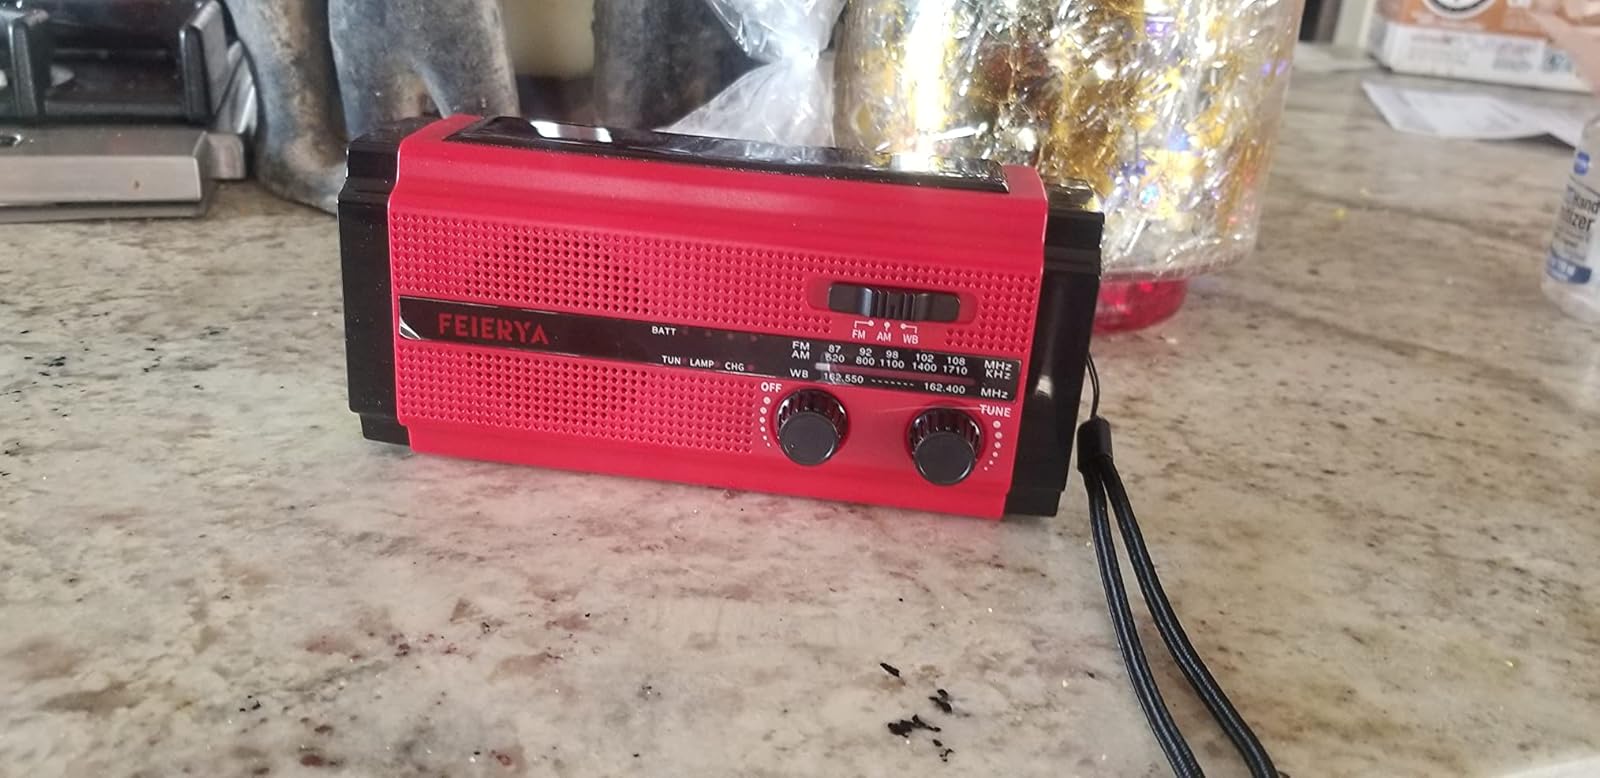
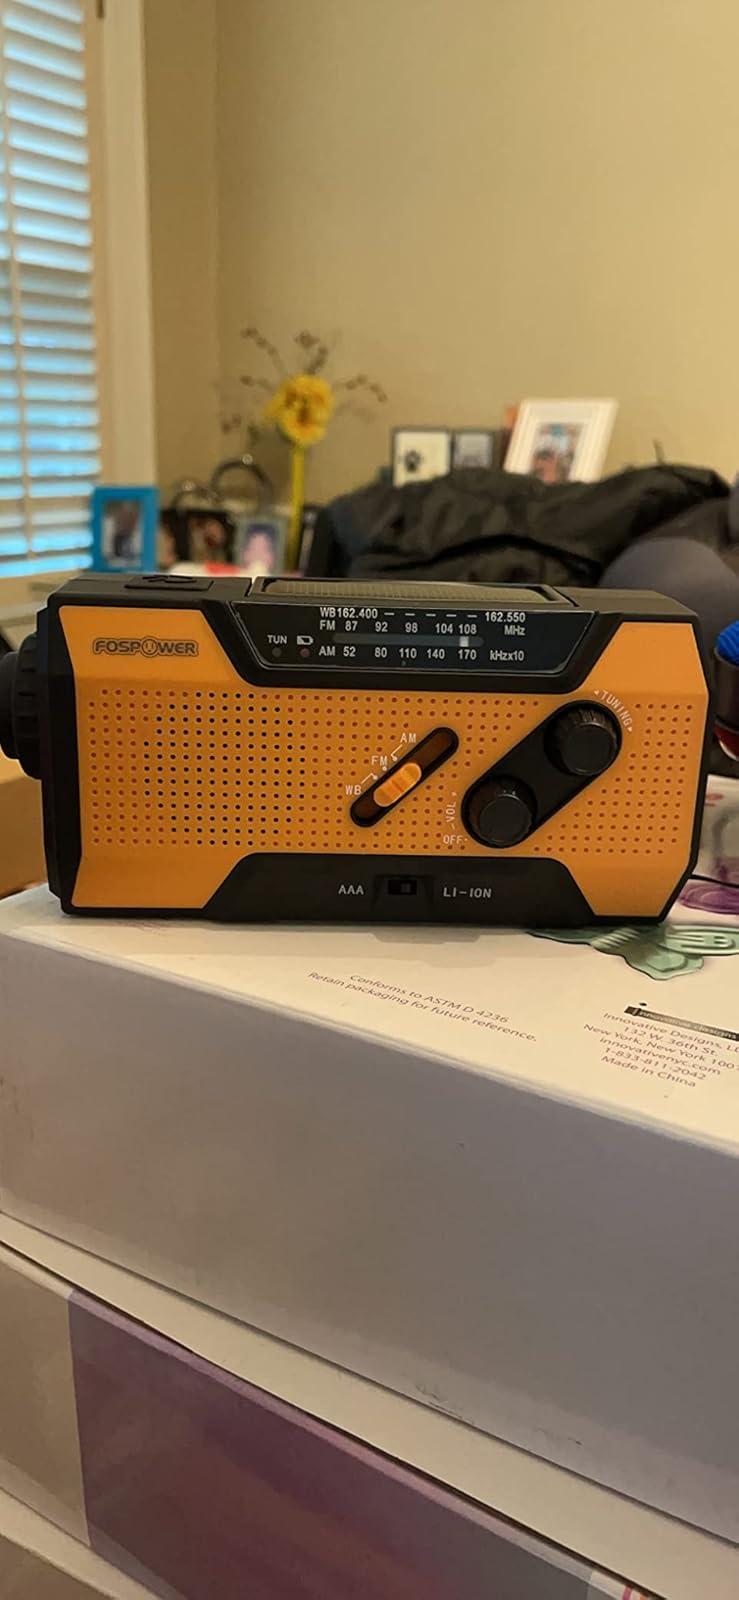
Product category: radio
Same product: no